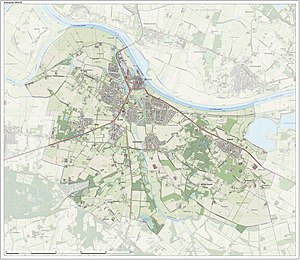
Grave (Nederlandene)
Grave er en kommune og en by i den sydlige provins Noord-Brabant i Nederlandene.